Austro-Prussian War

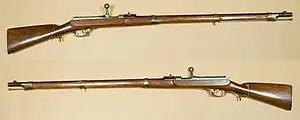
The Prussian Dreyse needle gun

The Prussian army was locally based, organized in (military districts, lit.: circles), each containing a Korps headquarters and its component units. Most reservists lived close to their regimental depots and could be swiftly mobilized. Austrian policy was to ensure that units were stationed far from home to prevent them from taking part in separatist revolts. Conscripts on leave or reservists recalled to their units during mobilization faced a journey that might take weeks before they could report to their units, making the Austrian mobilization much slower than that of the Prussian Army.